Pietersburg Commando

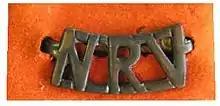
UDF era National Reserve of Volunteers shoulder tab

During this era, the unit was mainly used for area force protection, search and cordones as well as stock theft control assistance to the rural police.